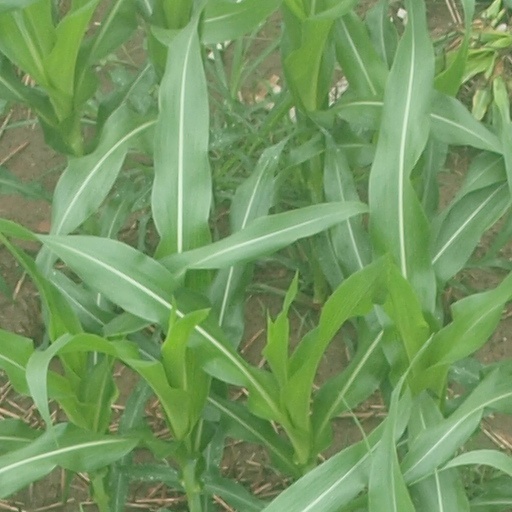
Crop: maize; corn